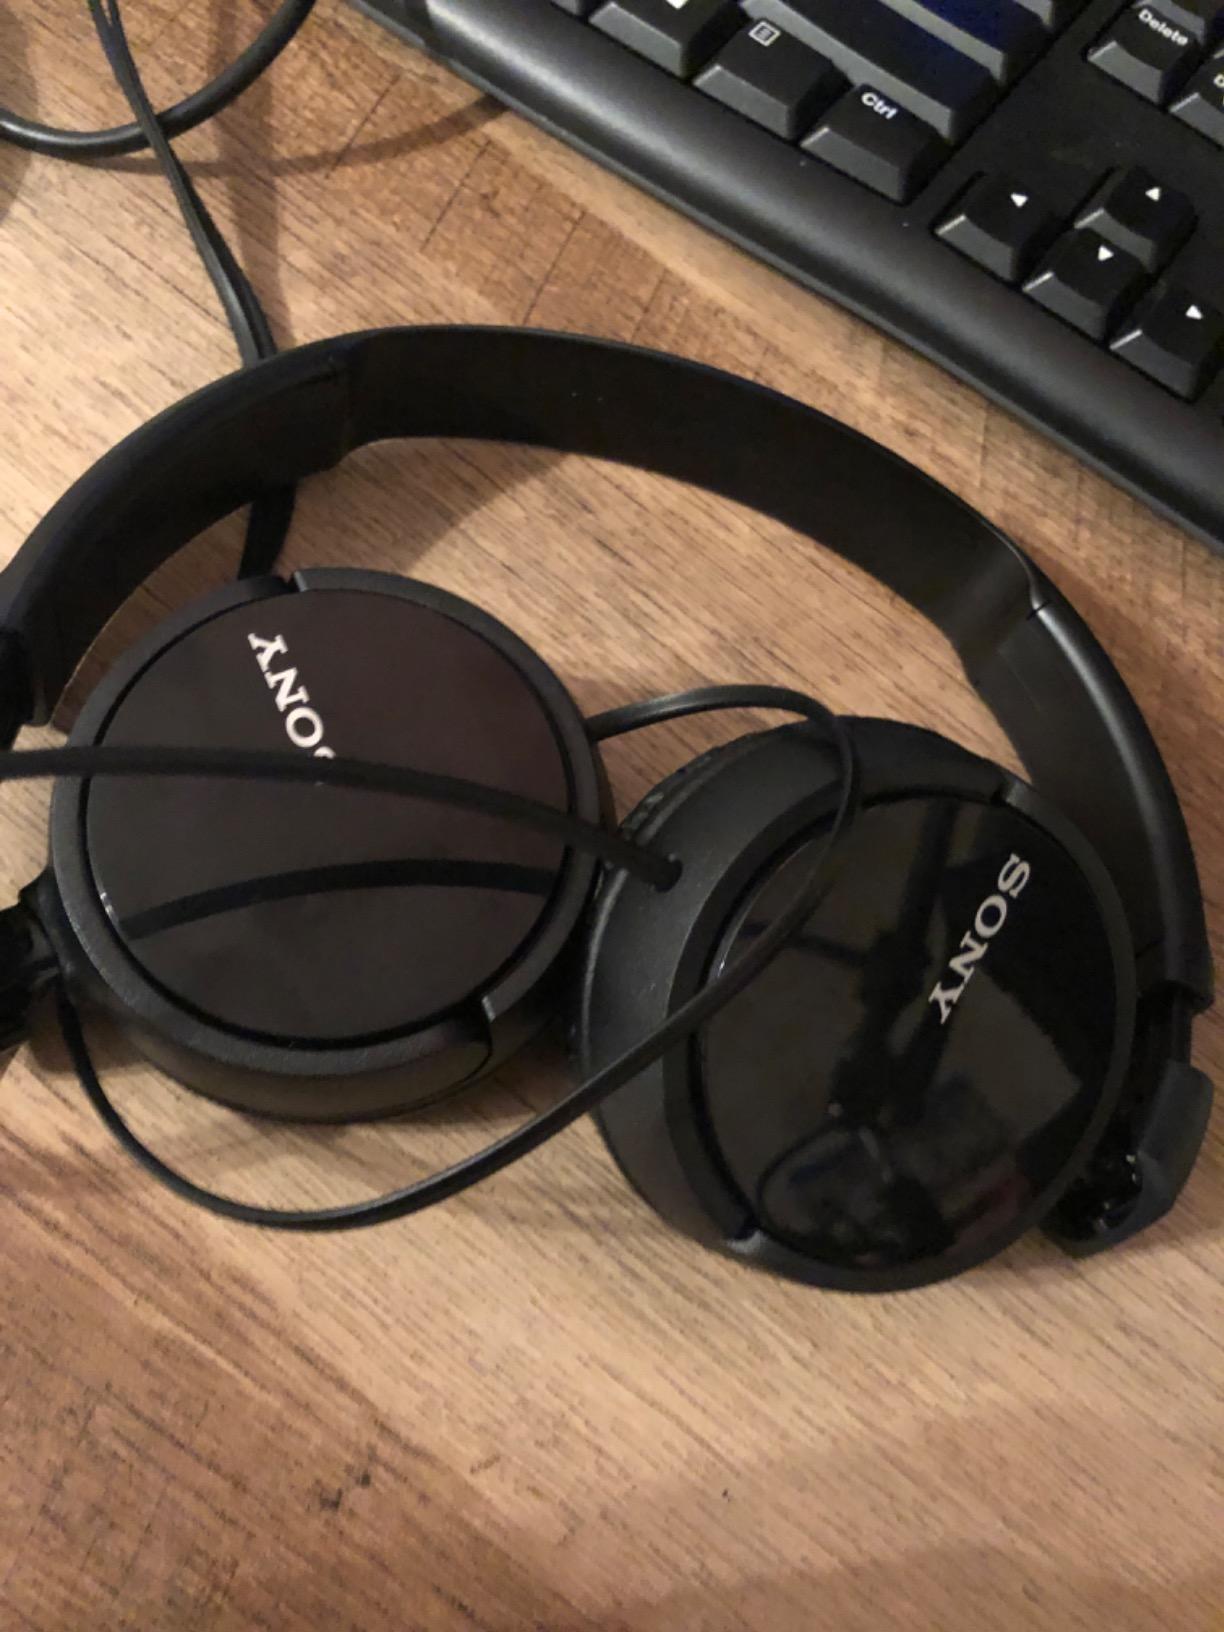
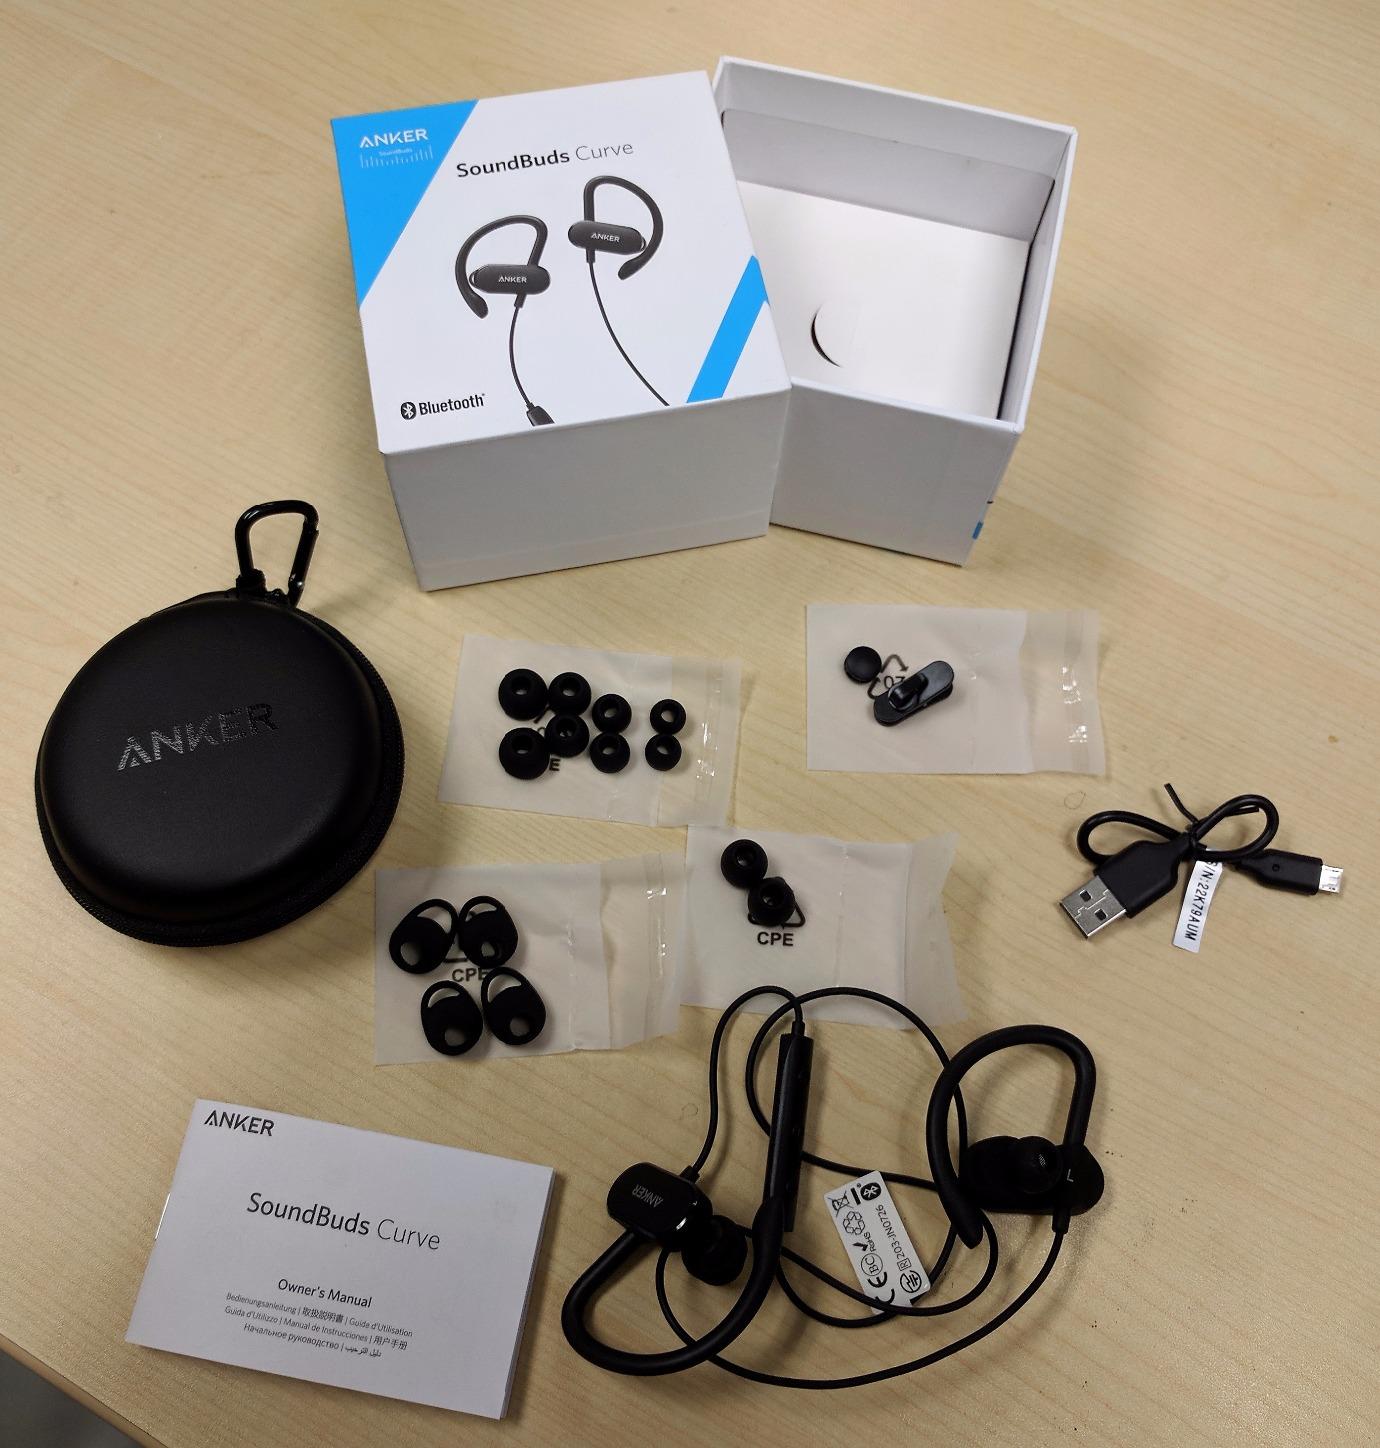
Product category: headphones
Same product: no